Pieter de Putter

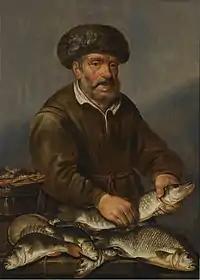
"Fisherman holding a pike with other freshwater fish on a table"

He became a member of The Hague guild at an unknown date and was nominated as its deacon in 1639 and 1640 but was not elected. He was the master of Jacob Biltius (1633-1681), a painter of hunting still lives and "trompe-l'œil" scenes.